Louis Pierre Manuel

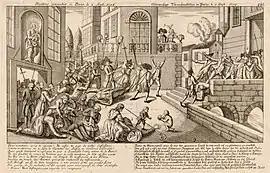
Contemporary engraving depicting some of the September Massacres

Manuel was associated with the Demonstration of 20 June 1792, which he visited as a private person. Afterwards he and Pétion de Villeneuve, the mayor were dismissed on 6 July by the Conseil Général, but reappointed on 23 July by the Assembly. During the 10 August storming of the Tuileries Palace, he was up all night and played a part in the formation of the insurrectionary Paris Commune which assured the success of the latter attack (begun by the taking of the "Hôtel de Ville"). On 12 August Robespierre and Manuel visited the Temple prison to check on the security of the royal family. Manuel and Pétion were against their imprisonment. At the end of the month and with a sense of martyrdom, Manuel or Robespierre seem to have ordered the sections to maintain their posts and die if necessary. On 28 August he helped Madame de Stael and released some of her friends. It is not clear if he saved the life of Beaumarchais who was jailed on the 23rd and released a week later, only three days before a massacre took place in the prison where he had been detained.